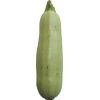
Label: Zucchini 1